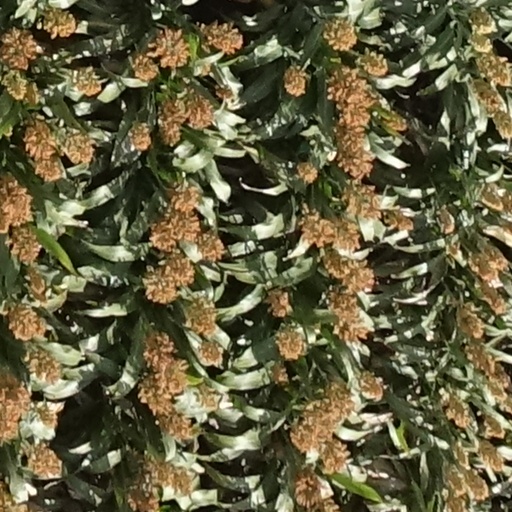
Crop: sorghum